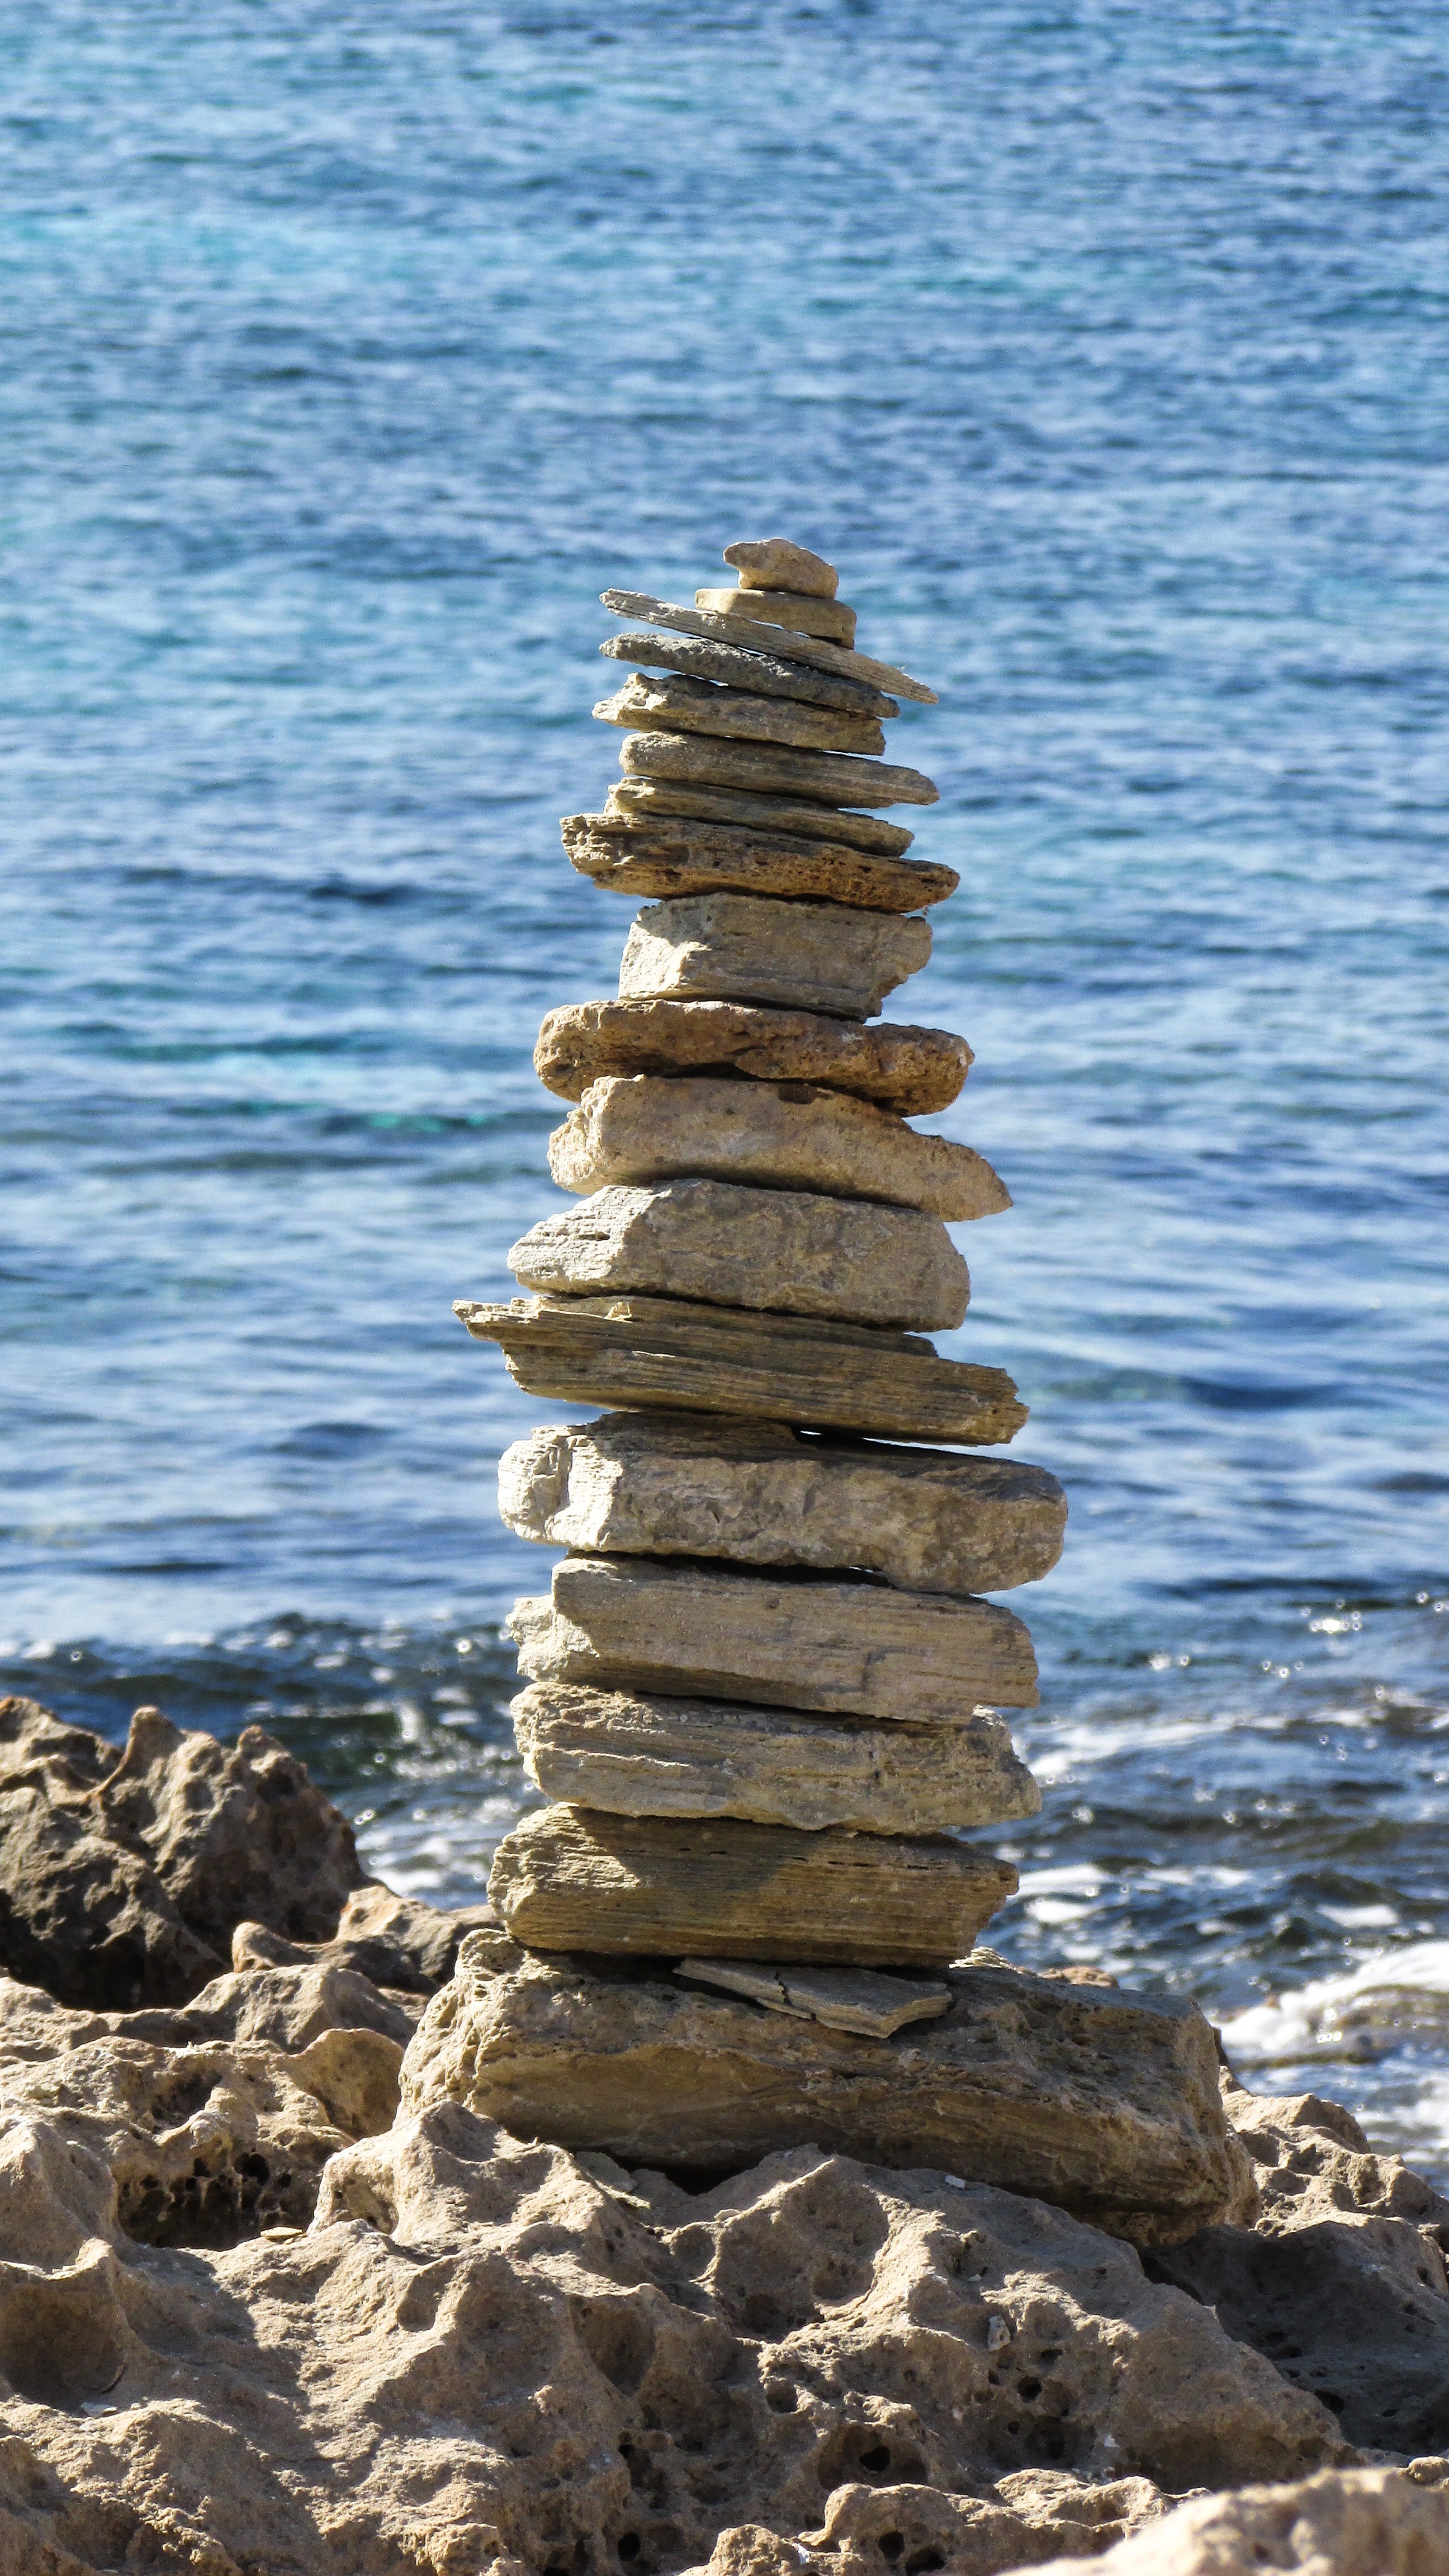
beach, sea, coast, tree, water, sand, rock, ocean, wood, shore, lake, formation, cliff, sign, reflection, tower, terrain, material, body of water, stones, geology, cyprus, cape, ayia napa